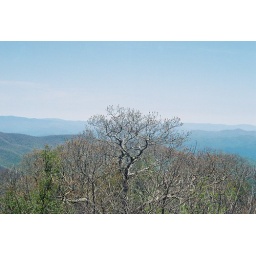
Tiny red speck in the tree is a Scarlet Tanager. Almost a &amp;quot;parrot-red,&amp;quot; very pretty bird.